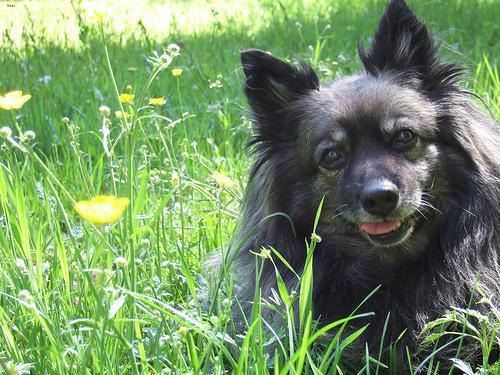
keeshond